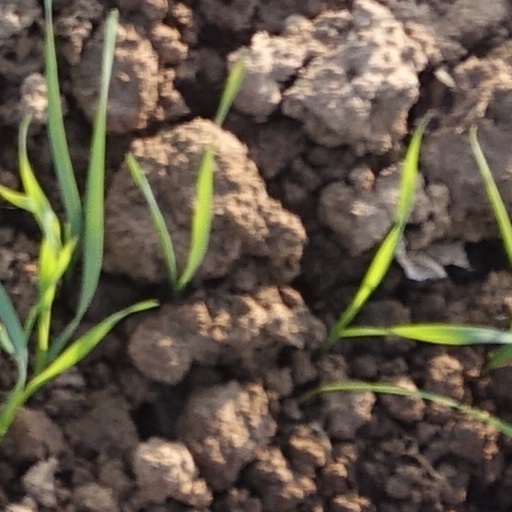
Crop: wheat